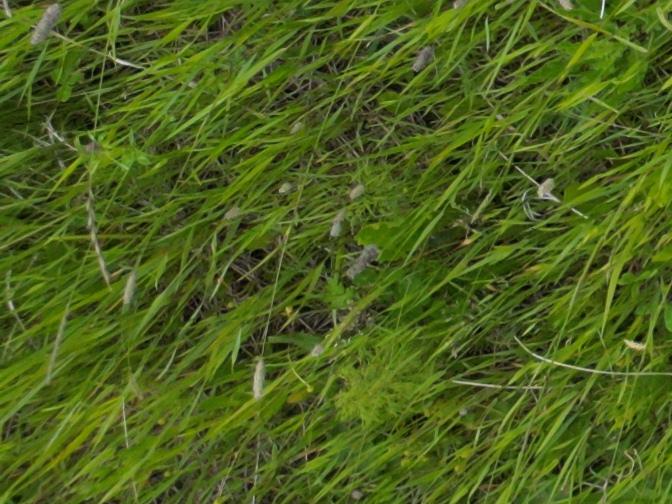
Flowers visible: yarrow flowers